Seven Samurai

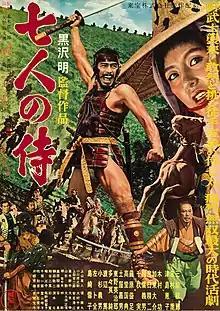
Theatrical release poster

is a 1954 Japanese epic samurai action film directed by Akira Kurosawa from a screenplay co-written with Shinobu Hashimoto and Hideo Oguni. Taking place in 1586 in the Sengoku period of Japanese history, it follows the story of a village of desperate farmers who seek to hire samurai to combat bandits who will return after the harvest to steal their crops.